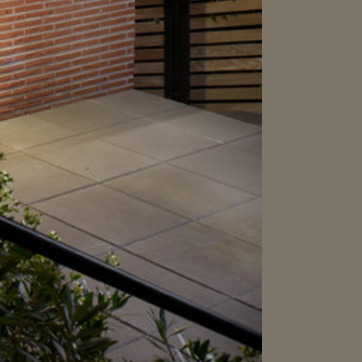
Material: tile